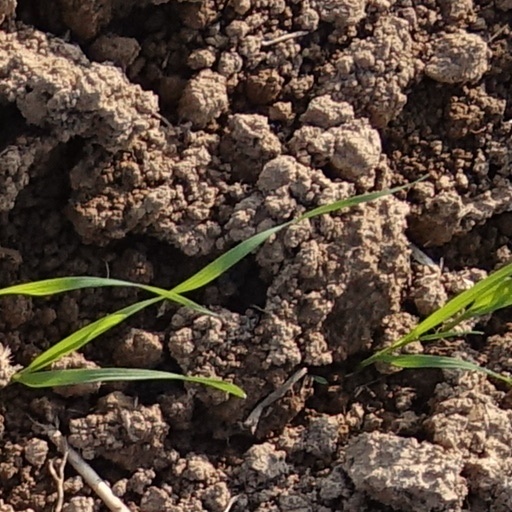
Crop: wheat